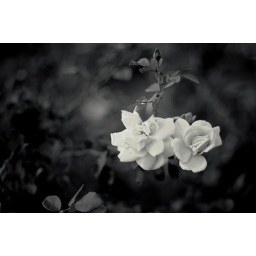
pink flowers in bw